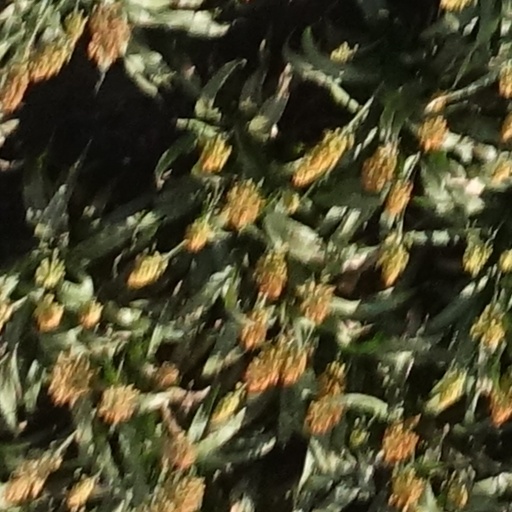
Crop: sorghum